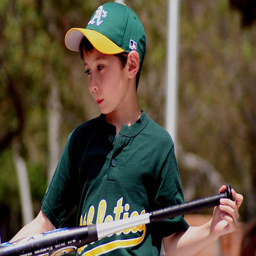
A boy holding a baseball and waring a baseball uniform.
A young boy in a green jersey holds a baseball bat.
A young boy in a green uniform, is holding his bat.
A young boy wearing a baseball uniform and holding a bat.
A boy in green shirt holding a baseball bat next to trees.